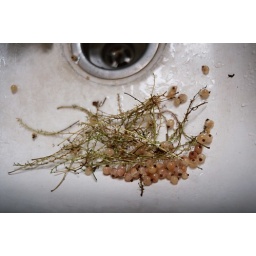
white currants in my sink